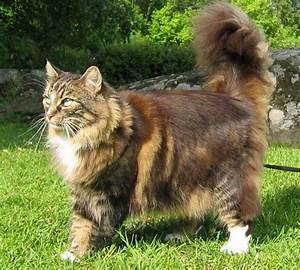
Label: gatto